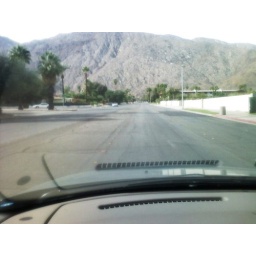
When driving up the average street in Palm Springs, you may find a majestic mountain waiting for you at the end.